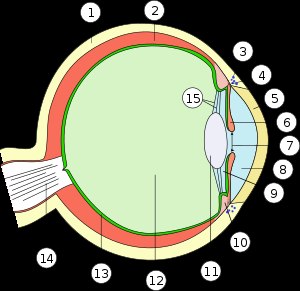
Uvea (øjet)
Nr. 2, 6 og 10 udgør uvea